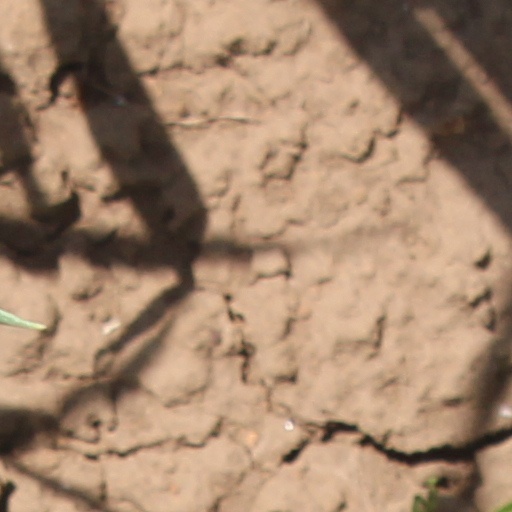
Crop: wheat